Succession to the Byzantine Empire

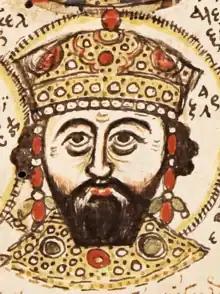
Alexios III Angelos (r. 1195–1203, pictured) usurped the throne from his brother Isaac II but was not considered an illegitimate ruler since the Byzantine Empire lacked formal succession laws.

In the ancient Roman Empire, the imperial throne tended to be passed on through dynastic succession, but only if a reasonable dynastic candidate existed and could garner enough support and loyalty from the bureaucrats and generals of the empire. As an example, Emperor Jovian (363–364) left two sons who were passed over after his death. Upon the death of Eastern emperor Valens in 378, his nephews Valentinian II and Gratian, who ruled in the west, were deemed too young to rule the east as well and the unrelated Theodosius I was proclaimed Eastern emperor. Likewise, succession in the later Byzantine Empire was also often "de facto" hereditary, with emperors crowning their sons as co-emperors for generations to ensure their inheritance, leading to the creation of dynasties. At times when the empire was stable and at peace, succession through primogeniture (eldest son inherits) was the custom, if the emperor had a son it was expected that this son would inherit imperial power, but while this practice had been largely "de facto" adopted by the Middle Ages, there were several exceptions and it had not been formally codified as law. Though the vast majority of emperors were male, men and women were theoretically equally eligible for the throne (there were three ruling empresses; Irene, Zoë, and Theodora, and numerous powerful female regents, such as Eudokia), and a ruling emperor did not necessarily have to raise their oldest son to be co-emperor, but could designate whichever son deemed the most fit to be successor. Some preference was often granted to children born after their parents had become emperors, who were designated as "porphyrogenitus" ("born in the purple"). In some cases, illegitimate children rose to the throne and in other cases, emperors adopted heirs with whom they had no relation at all.